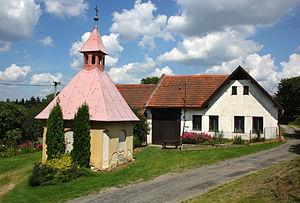
Střítež pod Křemešníkem est une commune du district de Pelhřimov, dans la région de Vysočina, en République tchèque. Sa population s'élevait à 64 habitants en 2019.